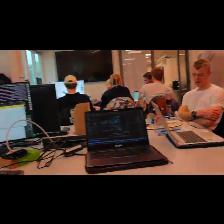
Label: Human